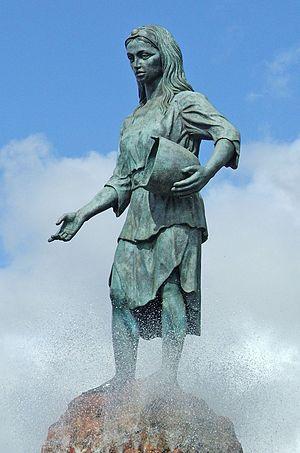
Dácil ou Dacila était une princesse guanche du royaume de Taoro dans l'île de Tenerife, fille du mencey de Bencomo lors de la conquête européenne des îles Canaries au XVe siècle.